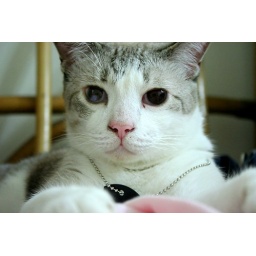
sitting on my pink cotton top.. somehow he &amp;quot;looked&amp;quot; like a dog in this...